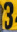
Number: 3